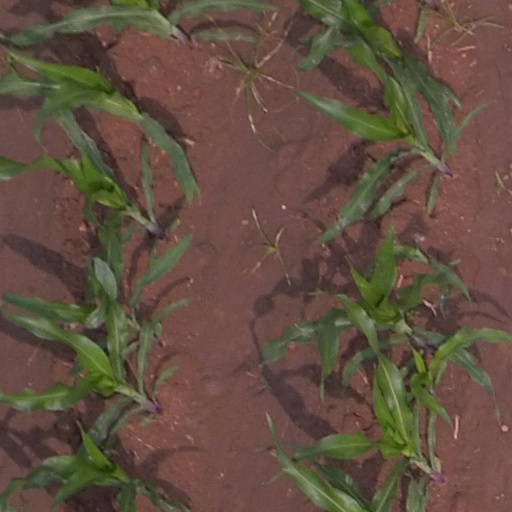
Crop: maize; corn